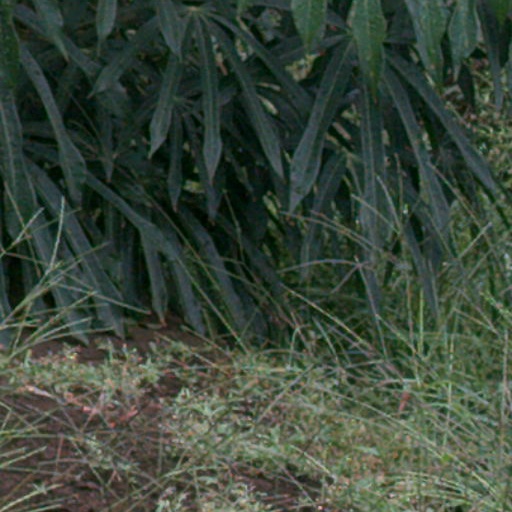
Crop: cassava